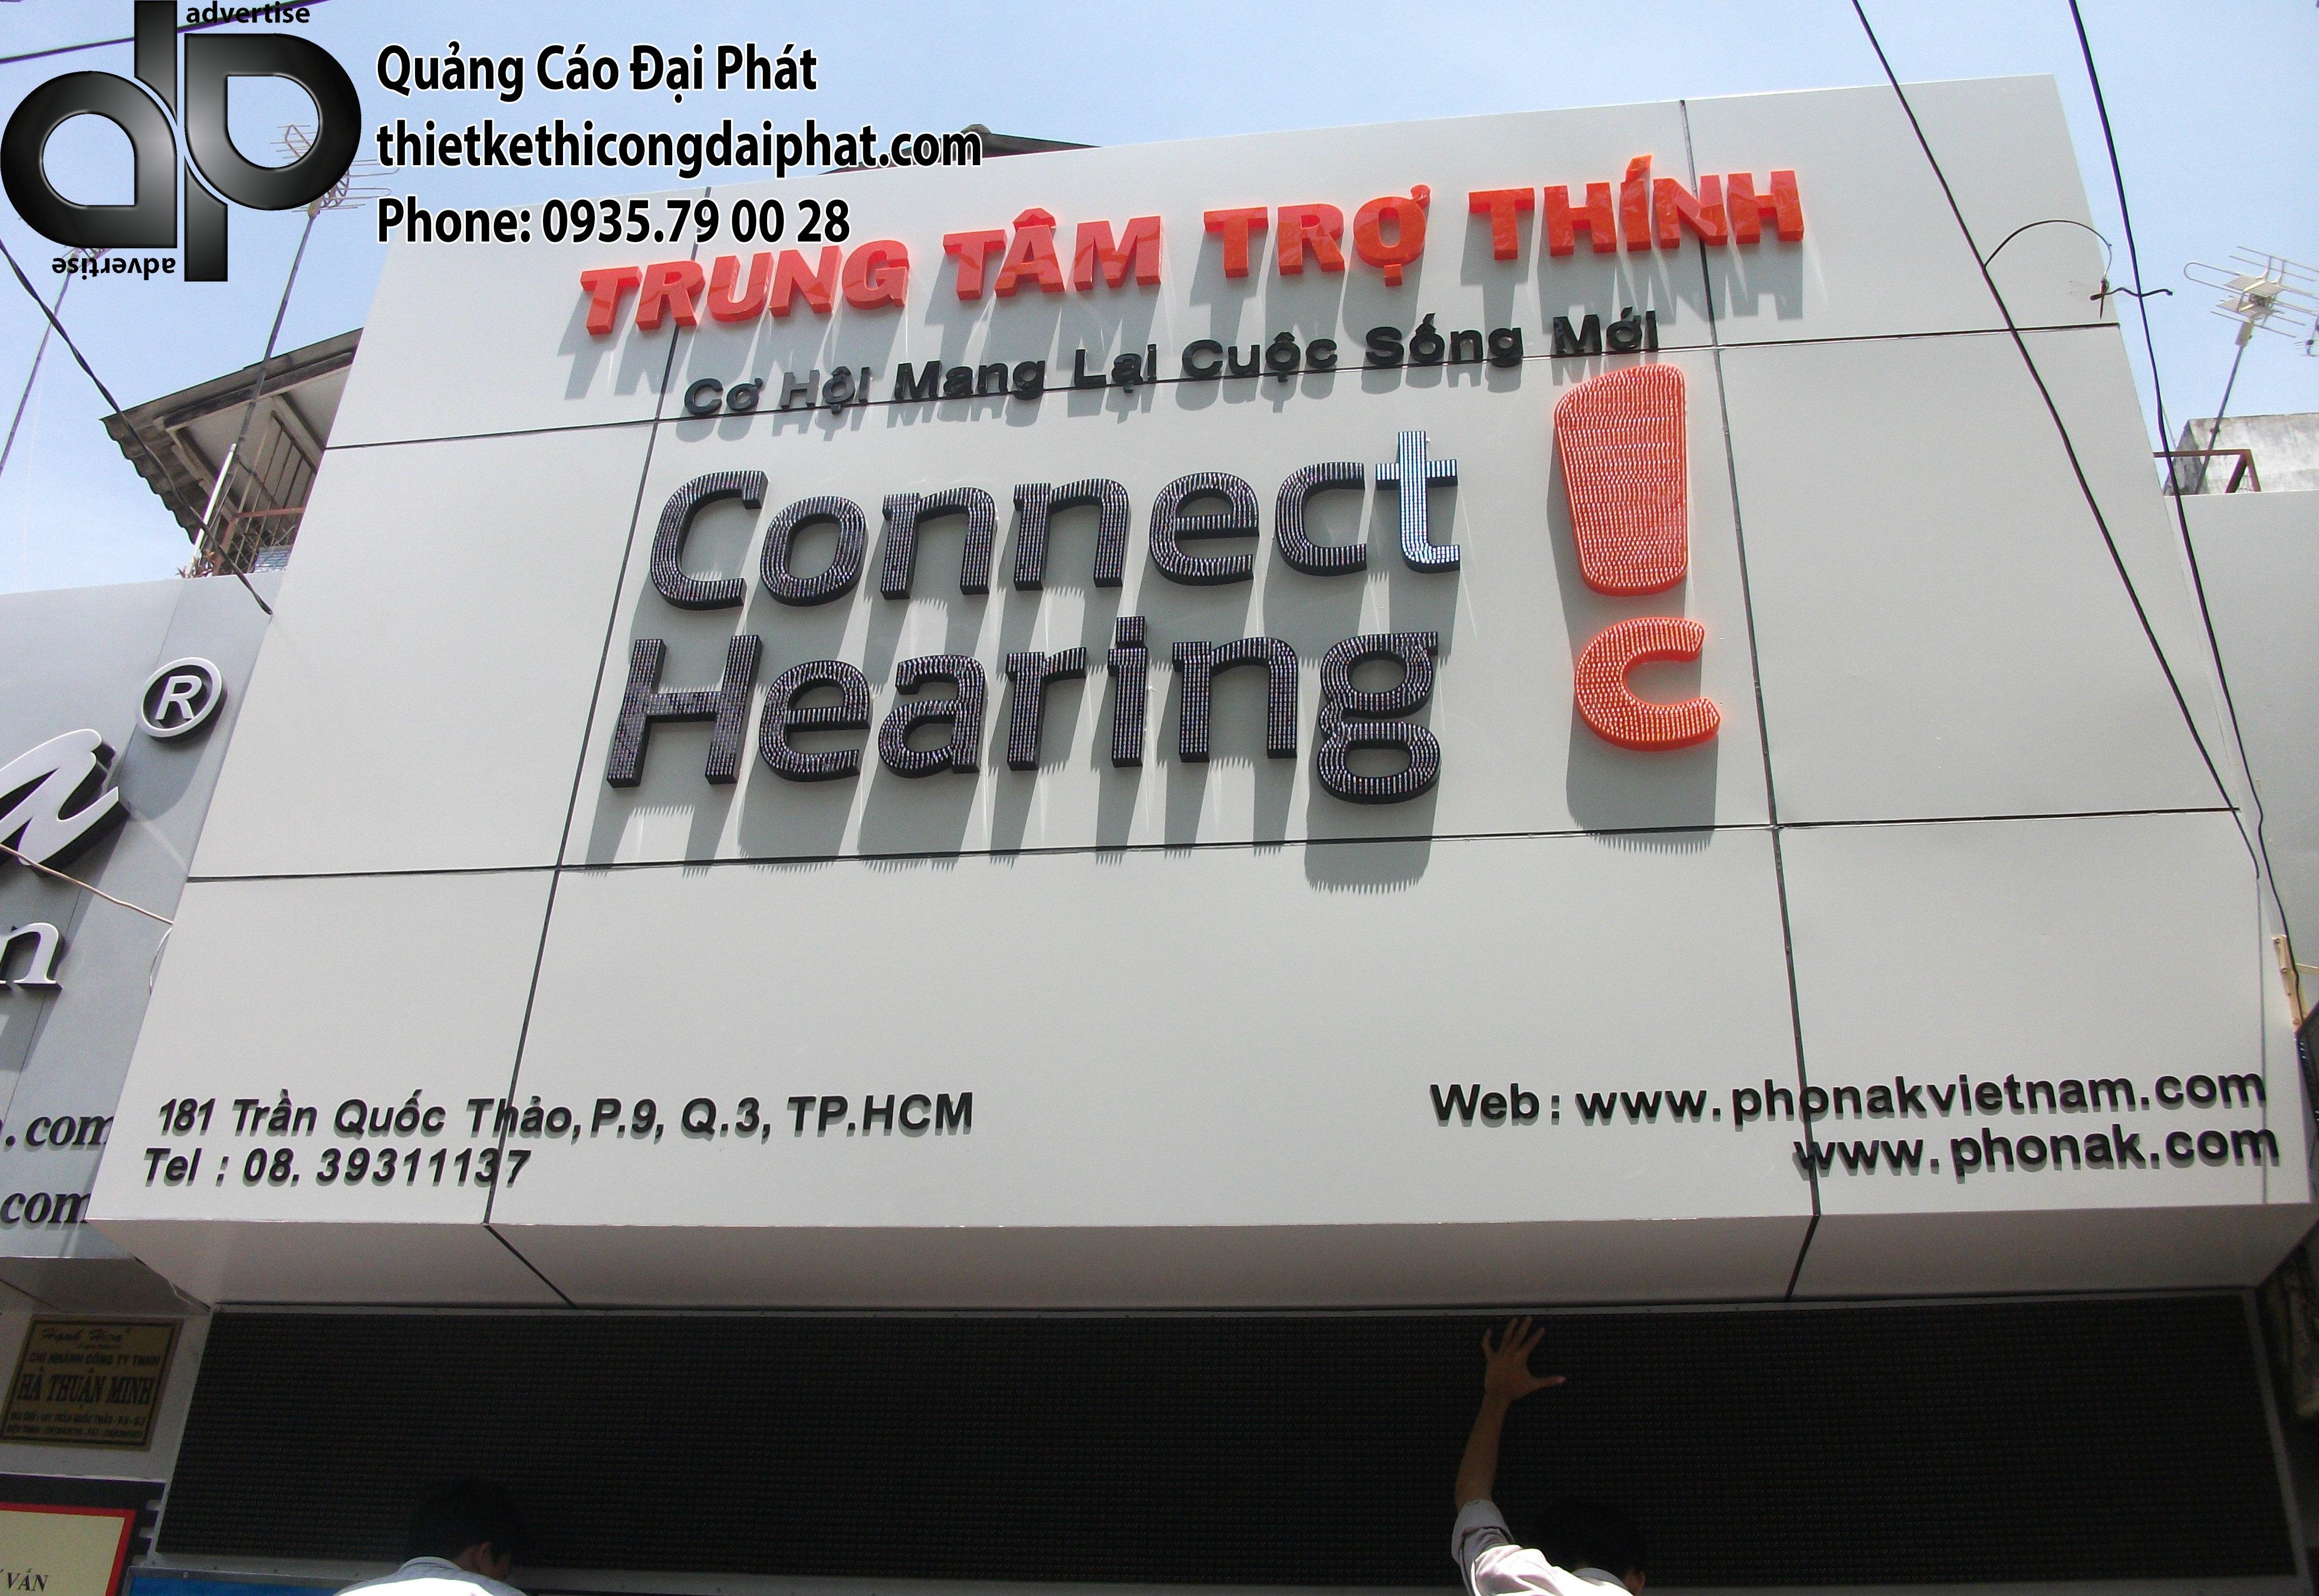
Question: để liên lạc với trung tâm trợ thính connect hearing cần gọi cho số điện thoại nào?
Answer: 0839311137